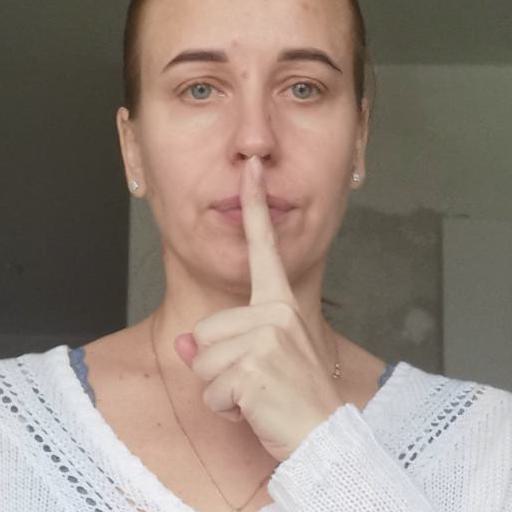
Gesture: mute